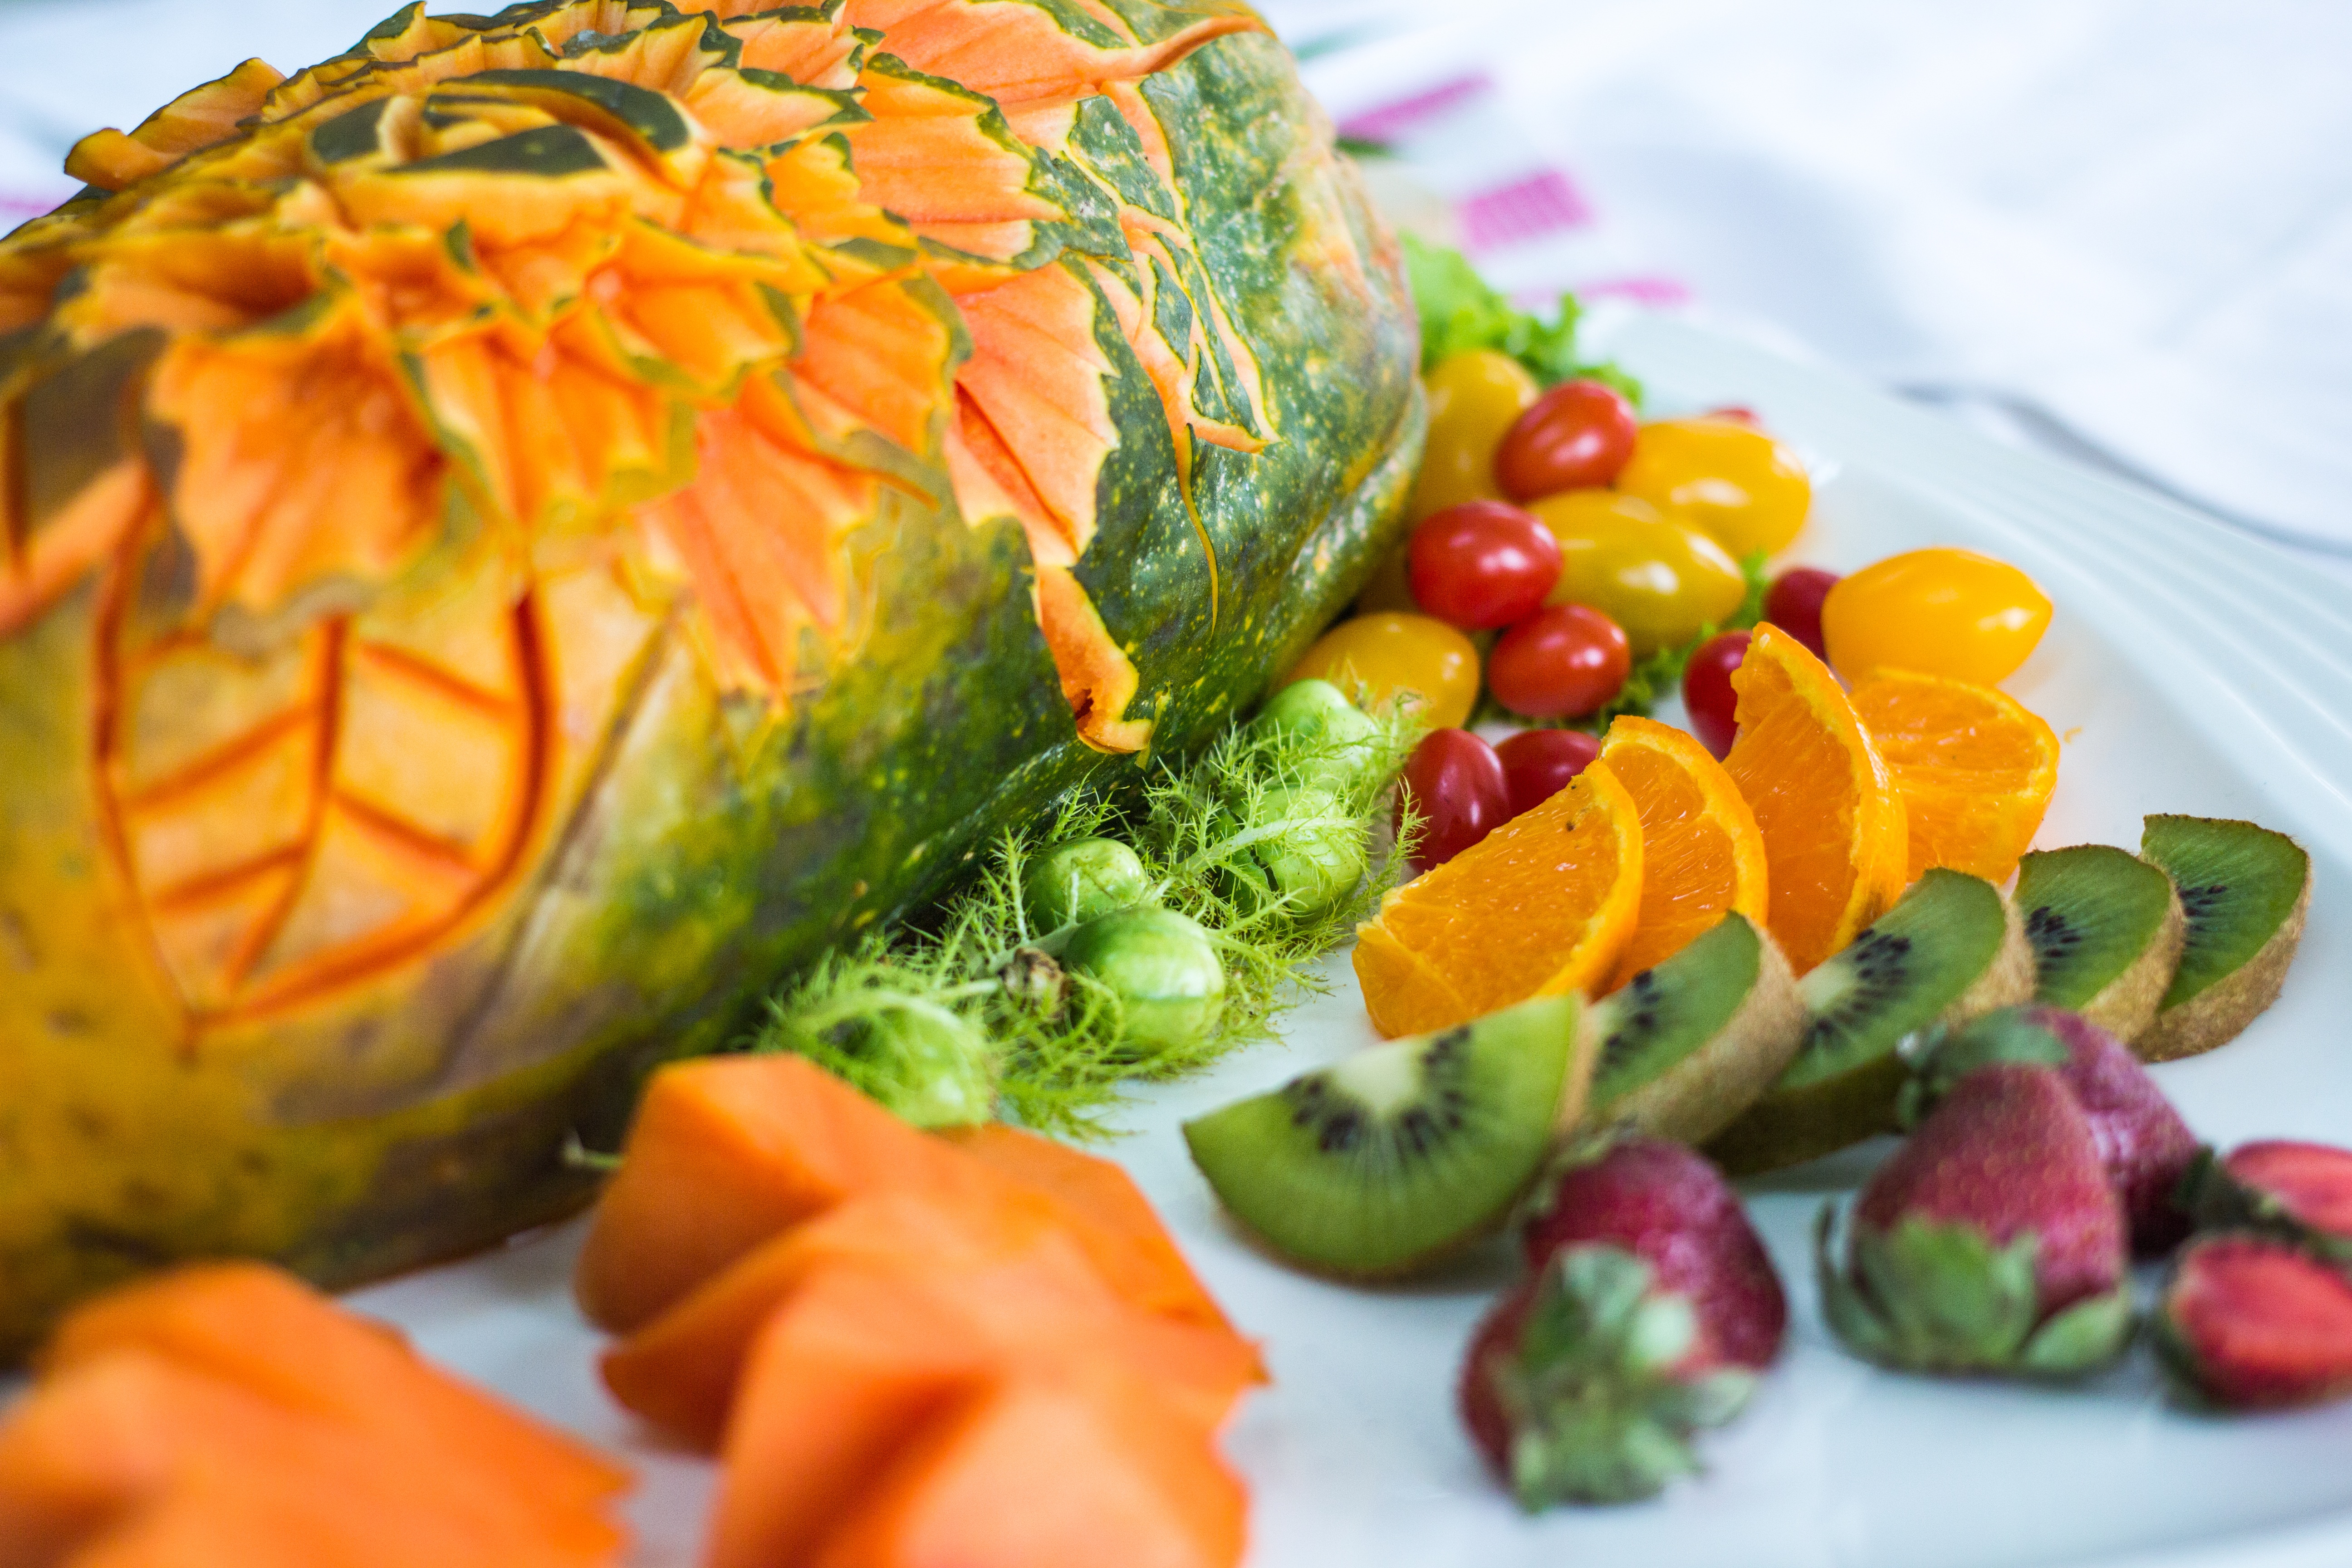
plant, fruit, sweet, orange, dish, meal, food, green, produce, vegetable, tropical, color, natural, fresh, healthy, cuisine, strawberry, fresh fruit, vitamin, garnish, nutrition, vegetarian, raw, exotic, diet, healthy eating, organic, papaya, flowering plant, fresh vegetables, fresh food, orange fruit, eating healthy, healthy diet, health food, organic food, hors d oeuvre, land plant, kiwifruit